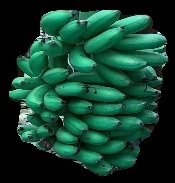
Variety: rasbale
Grade: grade1